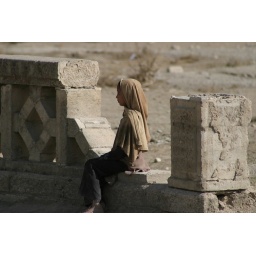
Little girl sitting by the gates behind the King's Palace in Kabul.